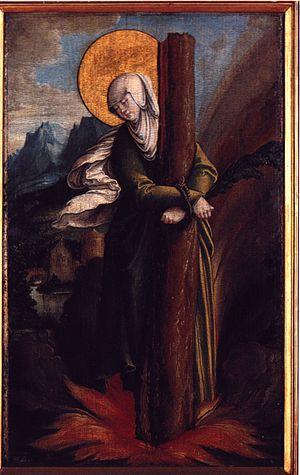
Afre d'Augsbourg, en allemand Afra est une martyre du IIIᵉ siècle qui vivait dans l'actuelle Bavière. Elle est depuis 1064 une sainte de l'Église catholique romaine commémorée le 5 août.